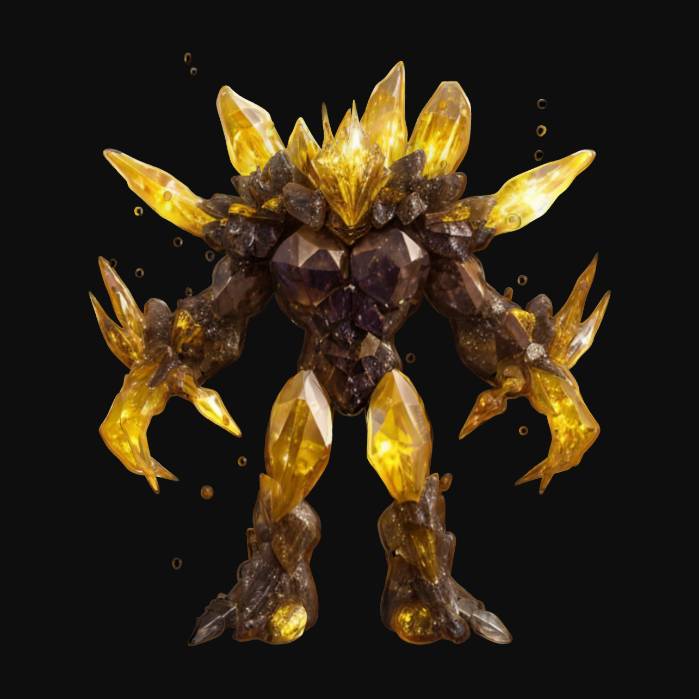
미적 점수 (1~10점): 9